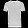
Label: T - shirt / top